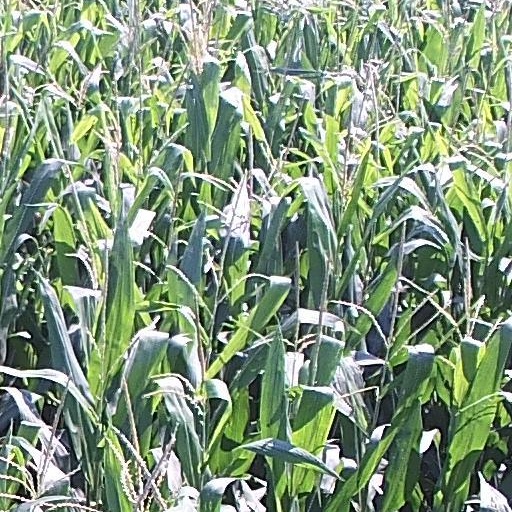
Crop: maize; corn